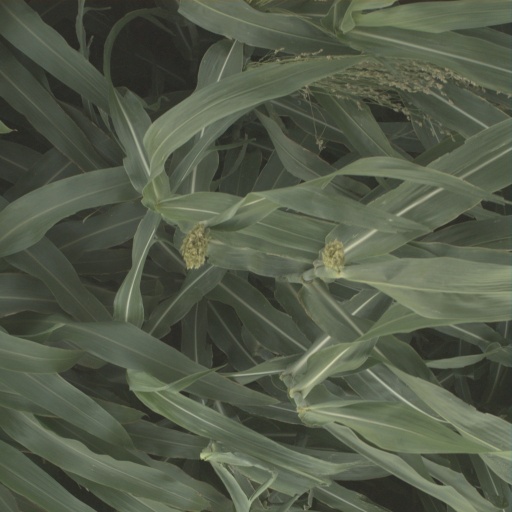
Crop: sorghum